Catholic Mariology

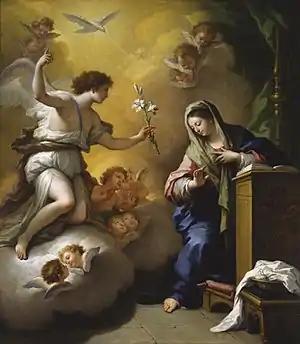
"The Annunciation" by Paolo de Matteis, 1712

This dogma states that "Mary was conceived without original sin". This means that from the first moment of her existence she was preserved by God from the lack of sanctifying grace, and that she was instead filled with divine grace.